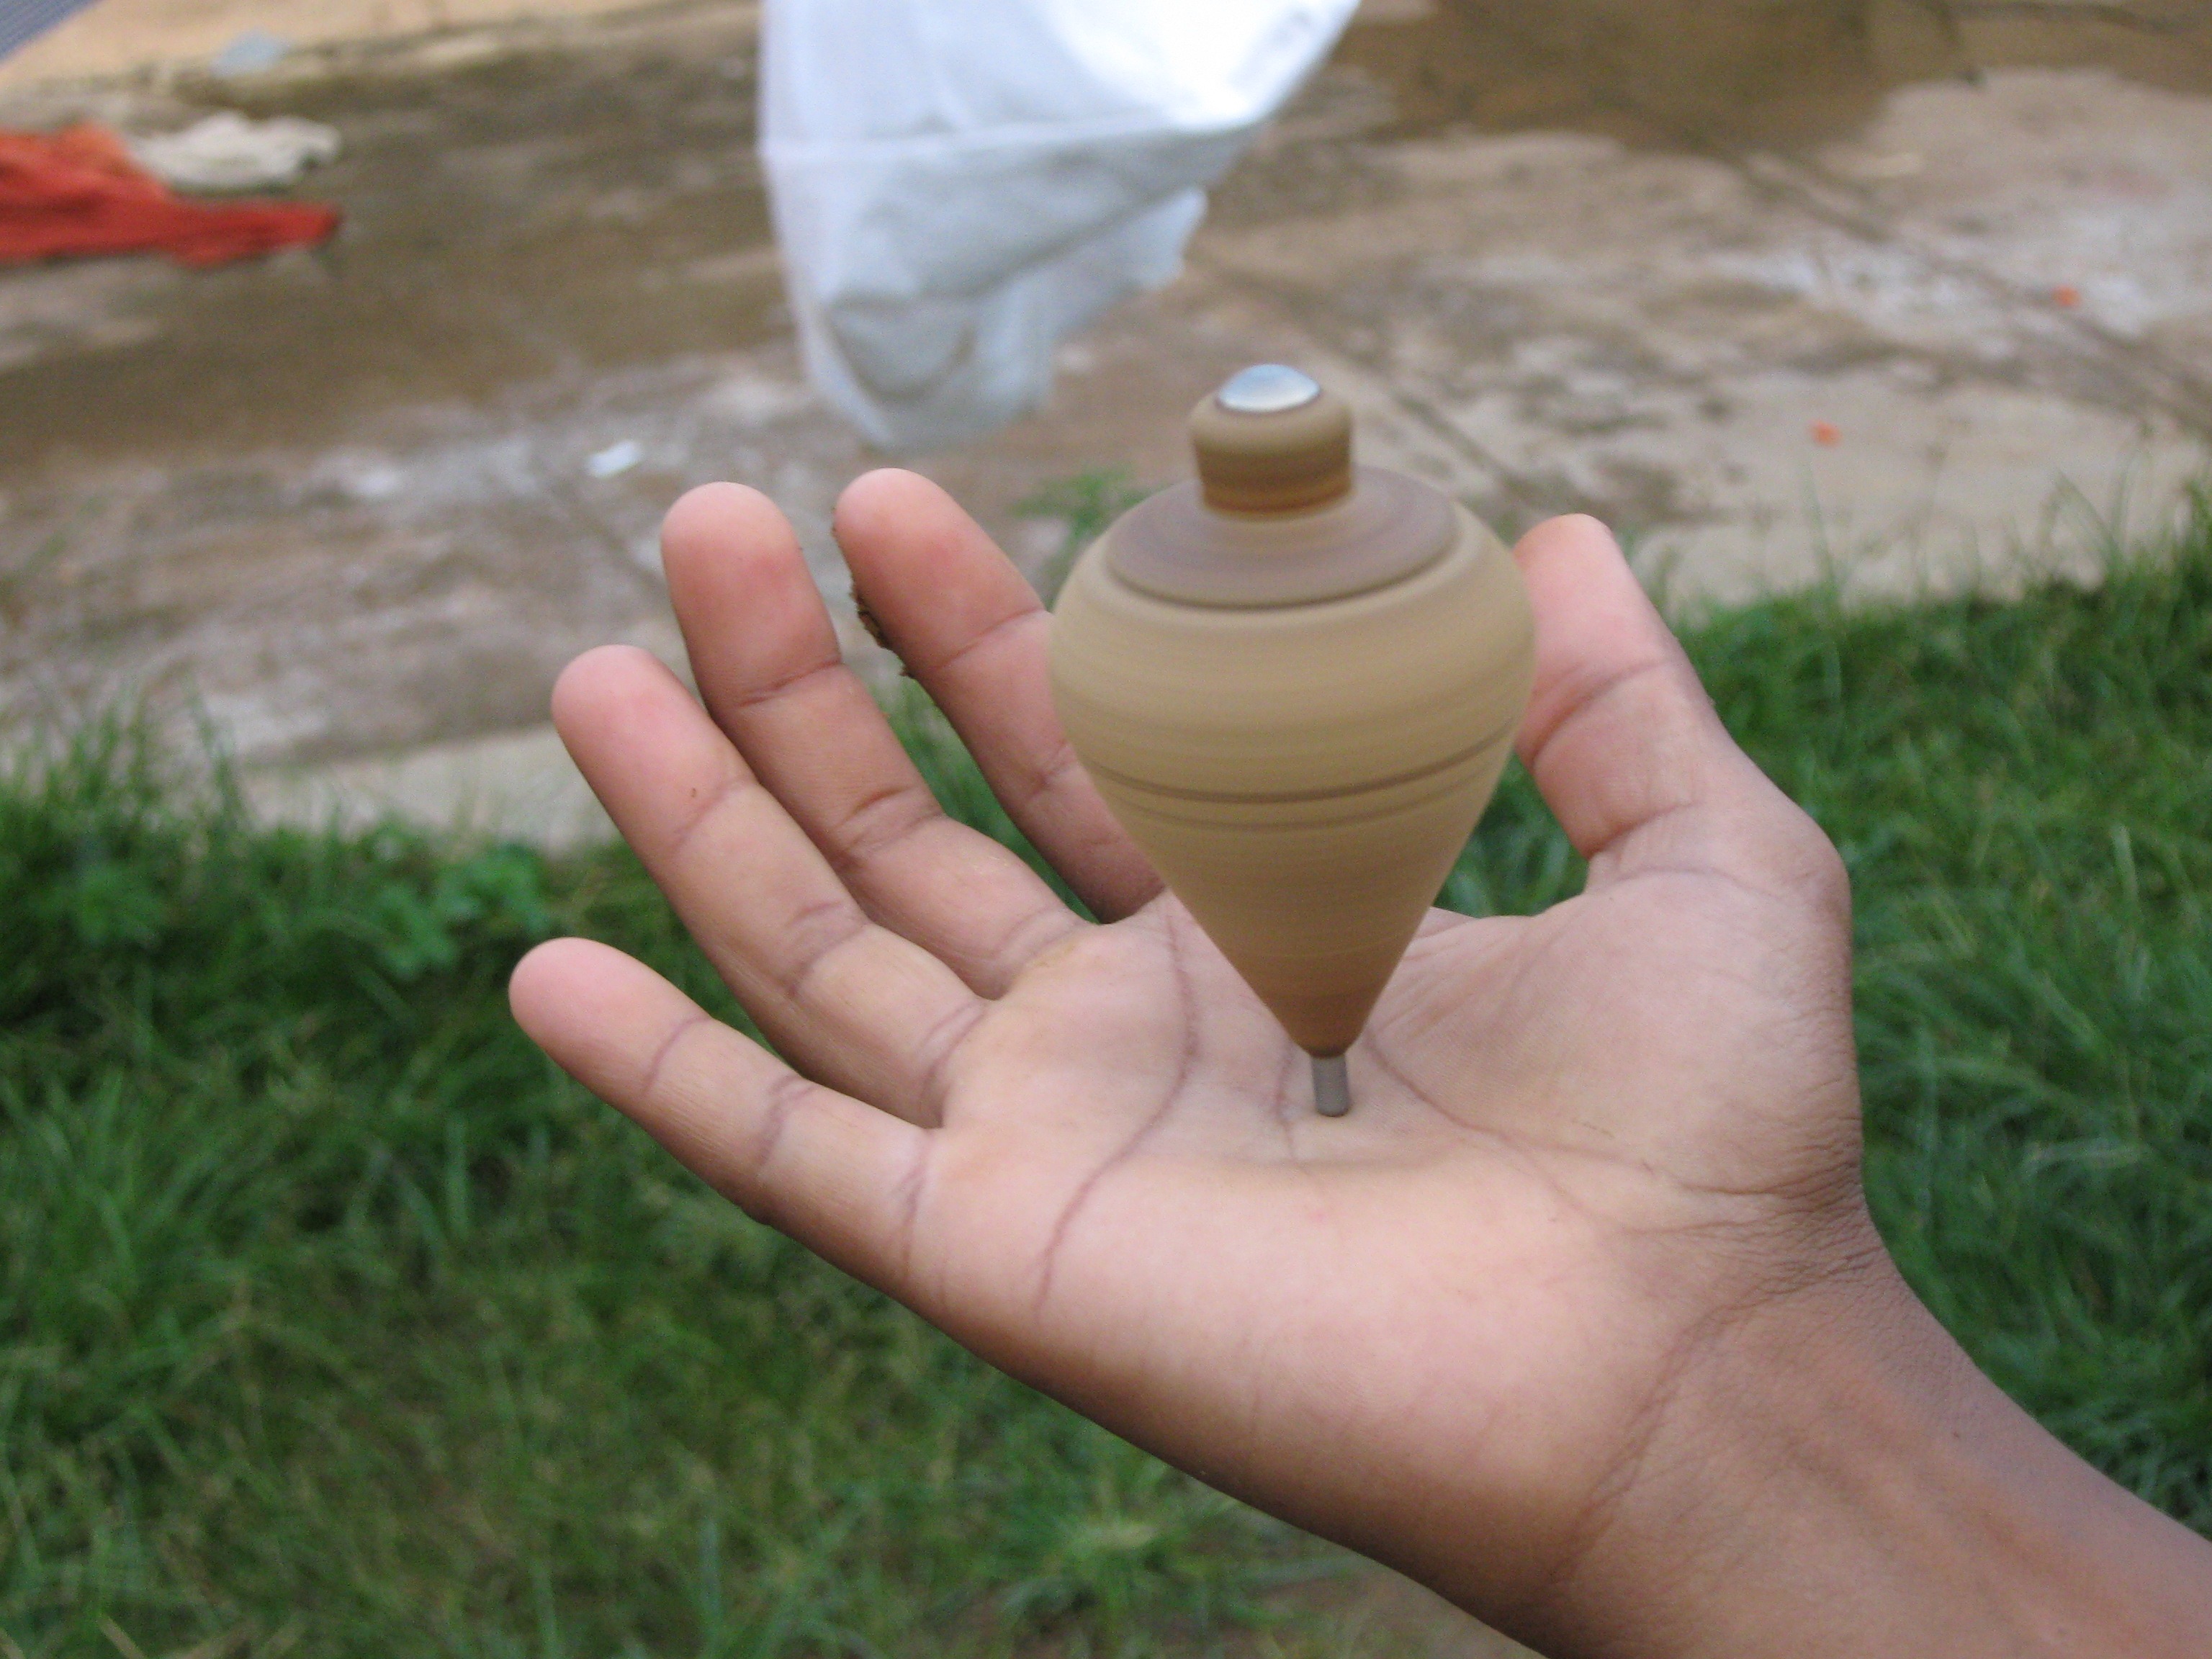
hand, leg, finger, green, joke, spinning top